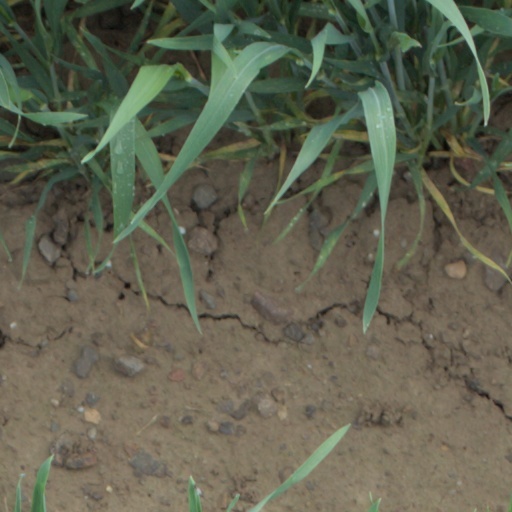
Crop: wheat